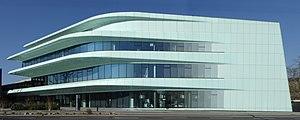
Le Fraunhofer-Institut für Silicatforschung ou, en français, l’Institut Fraunhoferpour la recherche sur les silicates, est un centre de promotion de la recherche sur les matériaux à Wurtzbourg. Il traite de l'extension fonctionnelle des matériaux en utilisant la nanotechnologie et est une institution juridiquement non indépendante de la Fraunhofer-Gesellschaft basée à Munich.